Corsham Railway Cutting

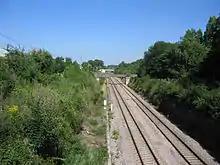
The cutting was made for the Great Western Main Line

Corsham Railway Cutting is a 6.6 hectare geological Site of Special Scientific Interest in Wiltshire, England, notified in 1971. The site is on the south-west edge of the town of Corsham. It provides a section through coral-bearing Jurassic limestone from the Bathonian age, and a layer of clay containing brachiopod fossils.